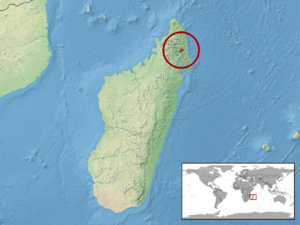
Calumma peyrierasi est une espèce de sauriens de la famille des Chamaeleonidae.